St. Andrew station

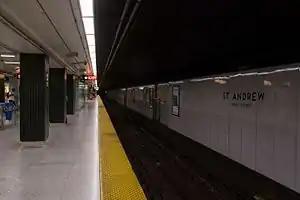

St. Andrew is a subway station on Line 1 Yonge–University in Toronto, Ontario, Canada. It is located under University Avenue where it is intersected by King Street West. The station, which opened in 1963, is named for the nearby St. Andrew's Presbyterian Church.